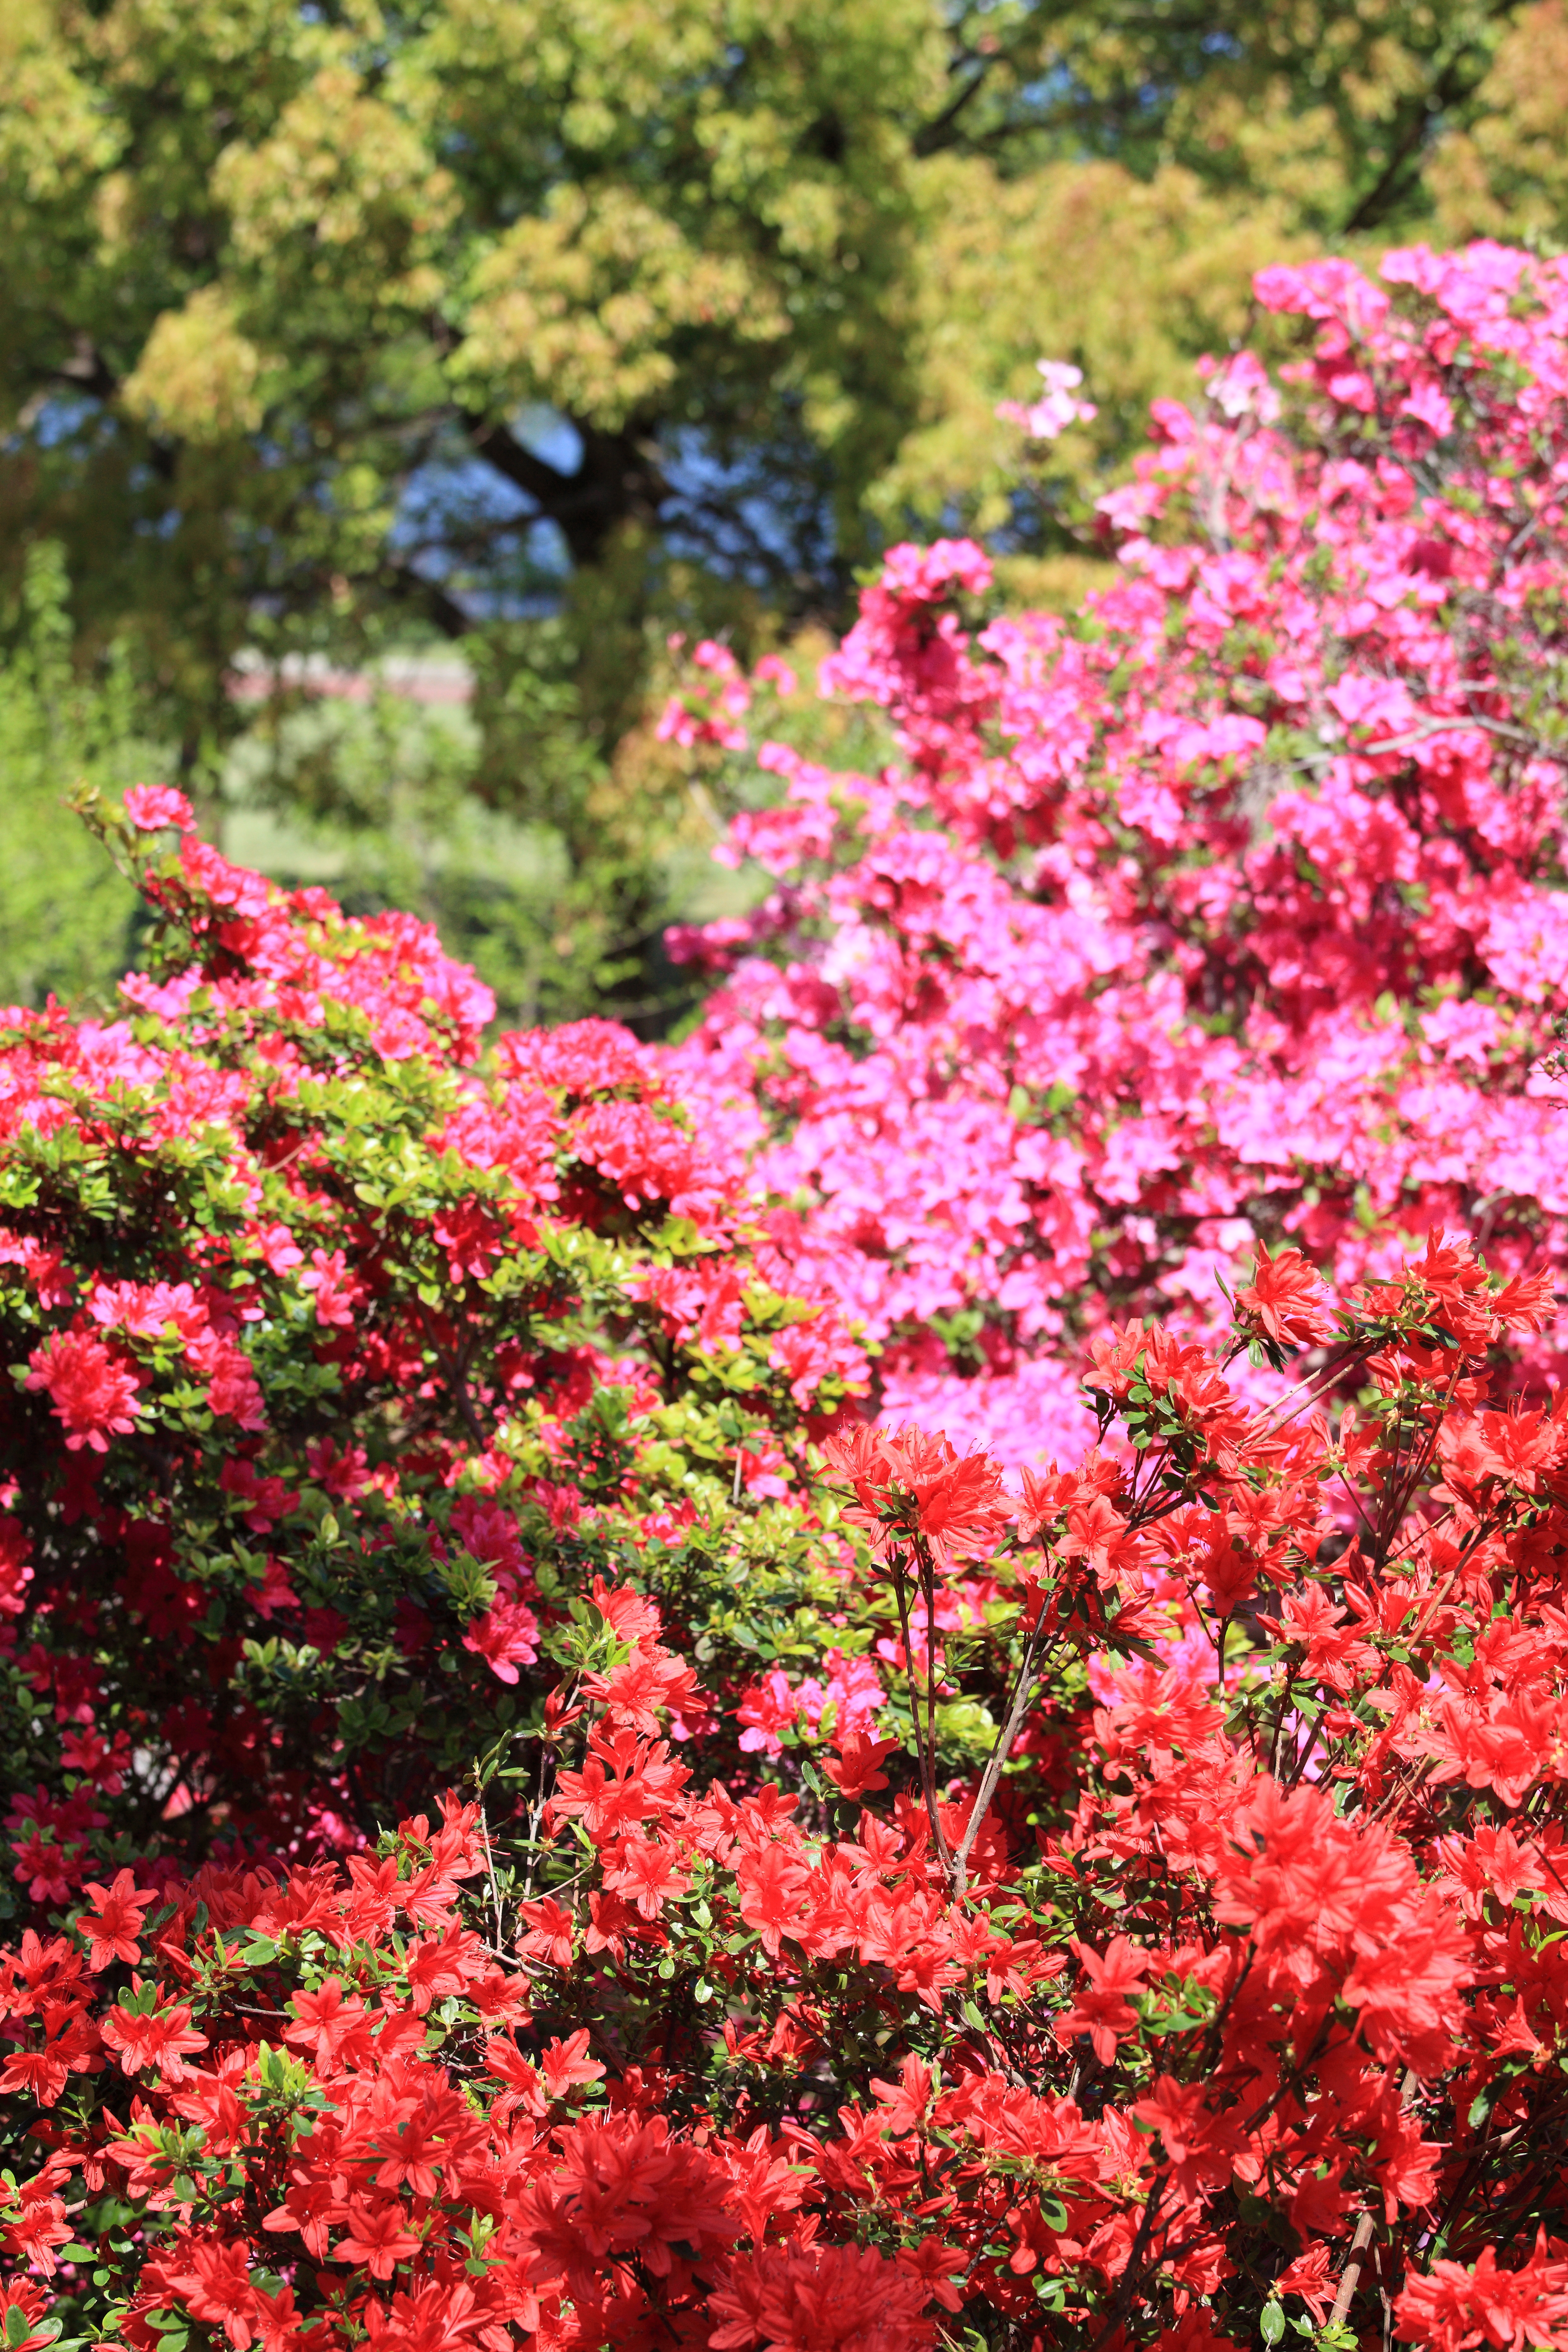
tree, blossom, plant, leaf, flower, high, autumn, botany, garden, flora, shrub, rhododendron, 5d, hires, markii, hi, res, resolution, azalea, flowering plant, woody plant, land plant